Sara Olsvig

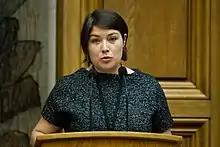
Olsvig in 2011

Sara Olsvig (born 26 September 1978) is a Greenlandic politician and former leader (2014–2018) of the Inuit Ataqatigiit political party. She occupied one of Greenland's two seats in the Danish Folketing, 15 September 2011 – 15 September 2014.